Ctimene (Thessaly)

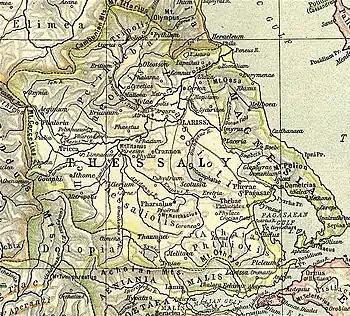
Map showing ancient Thessaly. Ctimene is shown in the lower left in Dolopia.

Ctimene or Ktimene, was a town and polis in ancient Thessaly, on the borders of Dolopia and Phthia, near the Lake Xynias. It is cited by Apollonius of Rhodes as the place of origin of one of the argonauts, Eurydamas, and relates it to the tribe of the Dolopes.